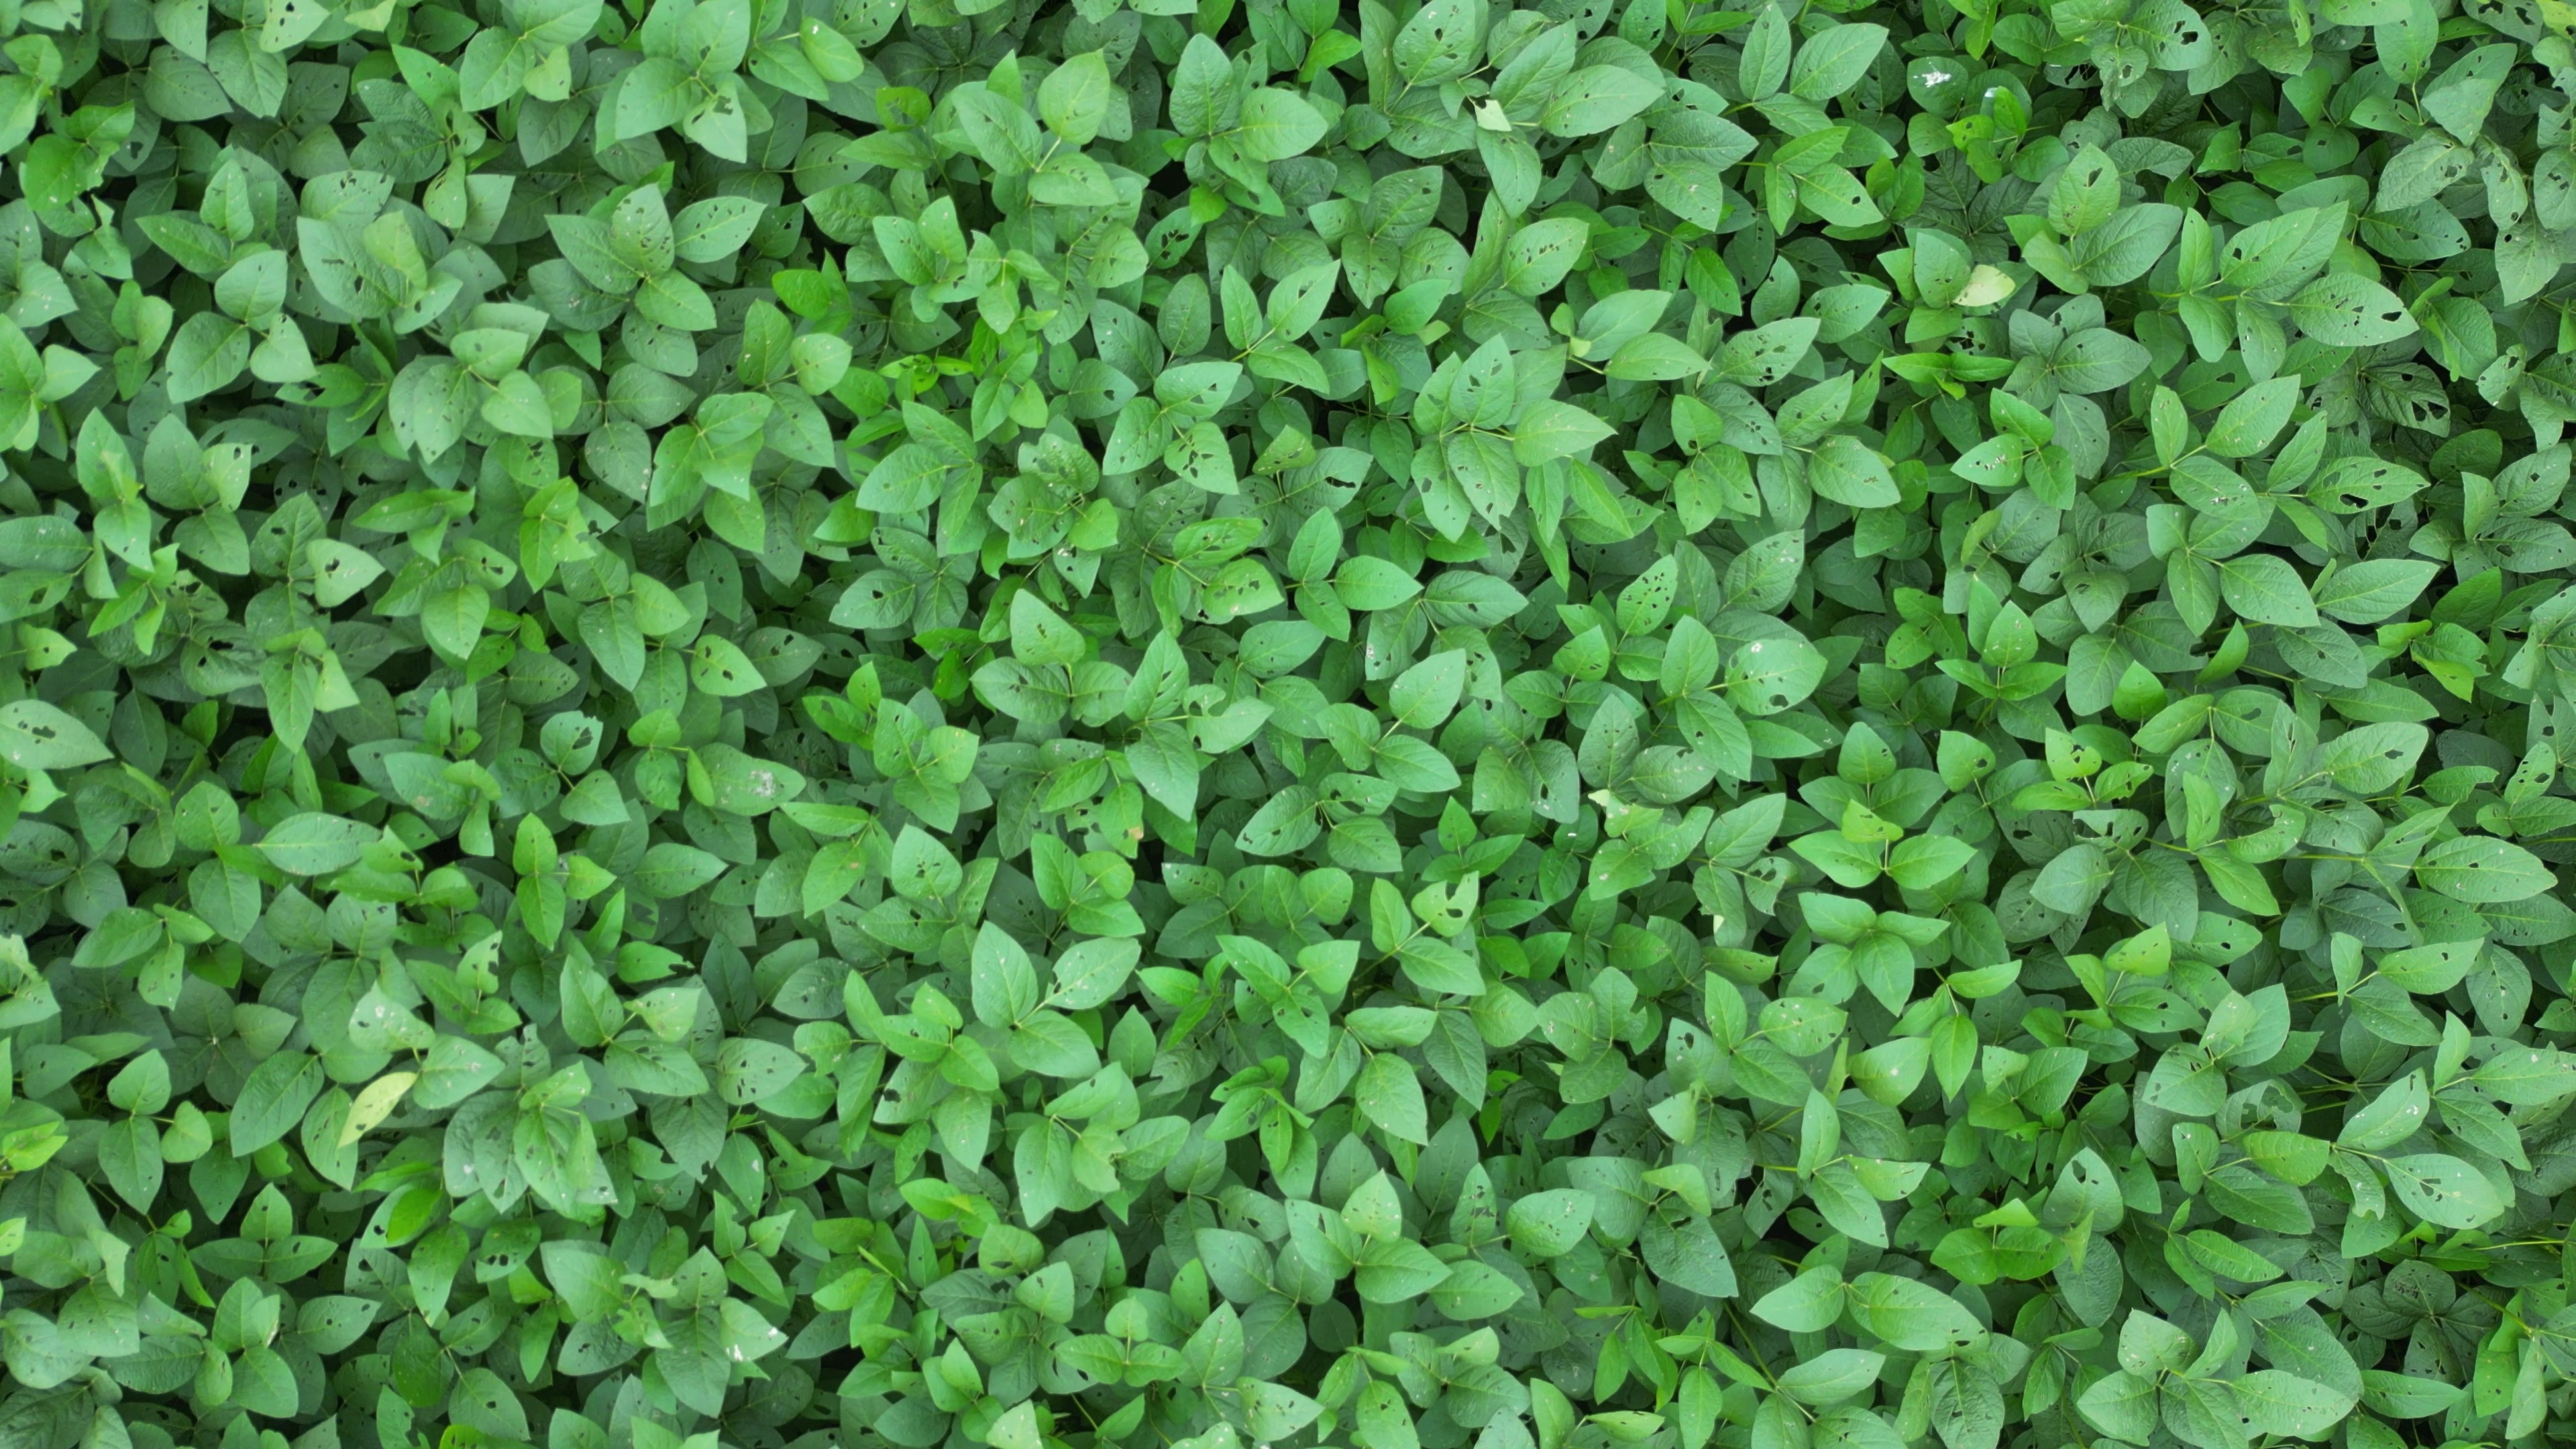
Label: Semilooper_Pest